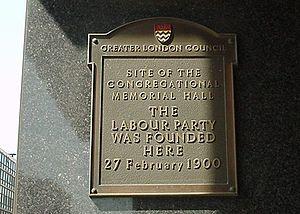
Le Parti travailliste est un parti politique britannique de gauche.